Bocksbeutel

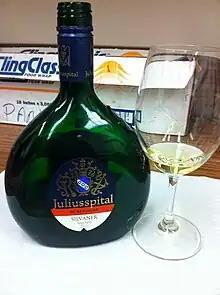
A Silvaner from Franconia packaged in the traditional Bocksbeutel.

This bottle shape is derived from that of field bottles, which were known already in antiquity, and which were manufactured with a flattened shape for practical purposes, for example to keep the bottle from rolling away on uneven ground.